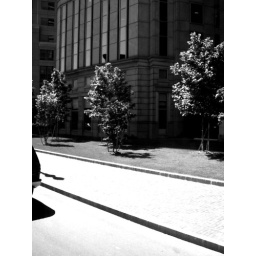
Took this on the bus too. Too bad the car in the corner sort of ruins it.